Byron Mallott

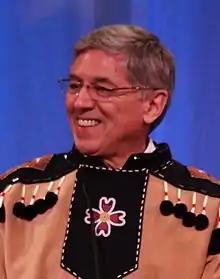
Mallott in 2014

Byron Ivar Mallott (April 6, 1943 – May 8, 2020) was an American politician, elder, tribal activist, and business executive from the state of Alaska. Mallott was an Alaska Native leader of Tlingit heritage and the leader of the Kwaash Ké Kwaan clan. He was the 12th lieutenant governor of Alaska from December 2014 until his resignation on October 16, 2018. He also previously served as the mayor of Yakutat, the mayor of Juneau, the president of the Alaska Federation of Natives and the executive director of the Alaska Permanent Fund.